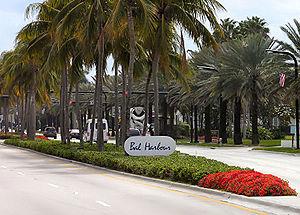
Bal Harbour est un village situé dans l’État américain de la Floride, dans le comté de Miami-Dade, au nord de la ville de Miami. Selon l'estimation officielle de 2000, la population du village est de 3 305 habitants.